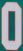
Number: 0